Johan Östling

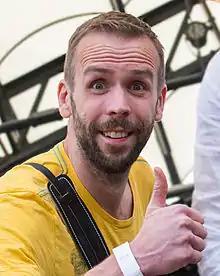
Östling in 2015

Johan Östling is a Swedish actor and musician. He was a member of the music group The Starboys. However, he left in 2013. He has acted in films such as "Slim Susie" and "Bröllopsfotografen", and in TV-shows such as "Ack Värmland" which is broadcast on TV4.